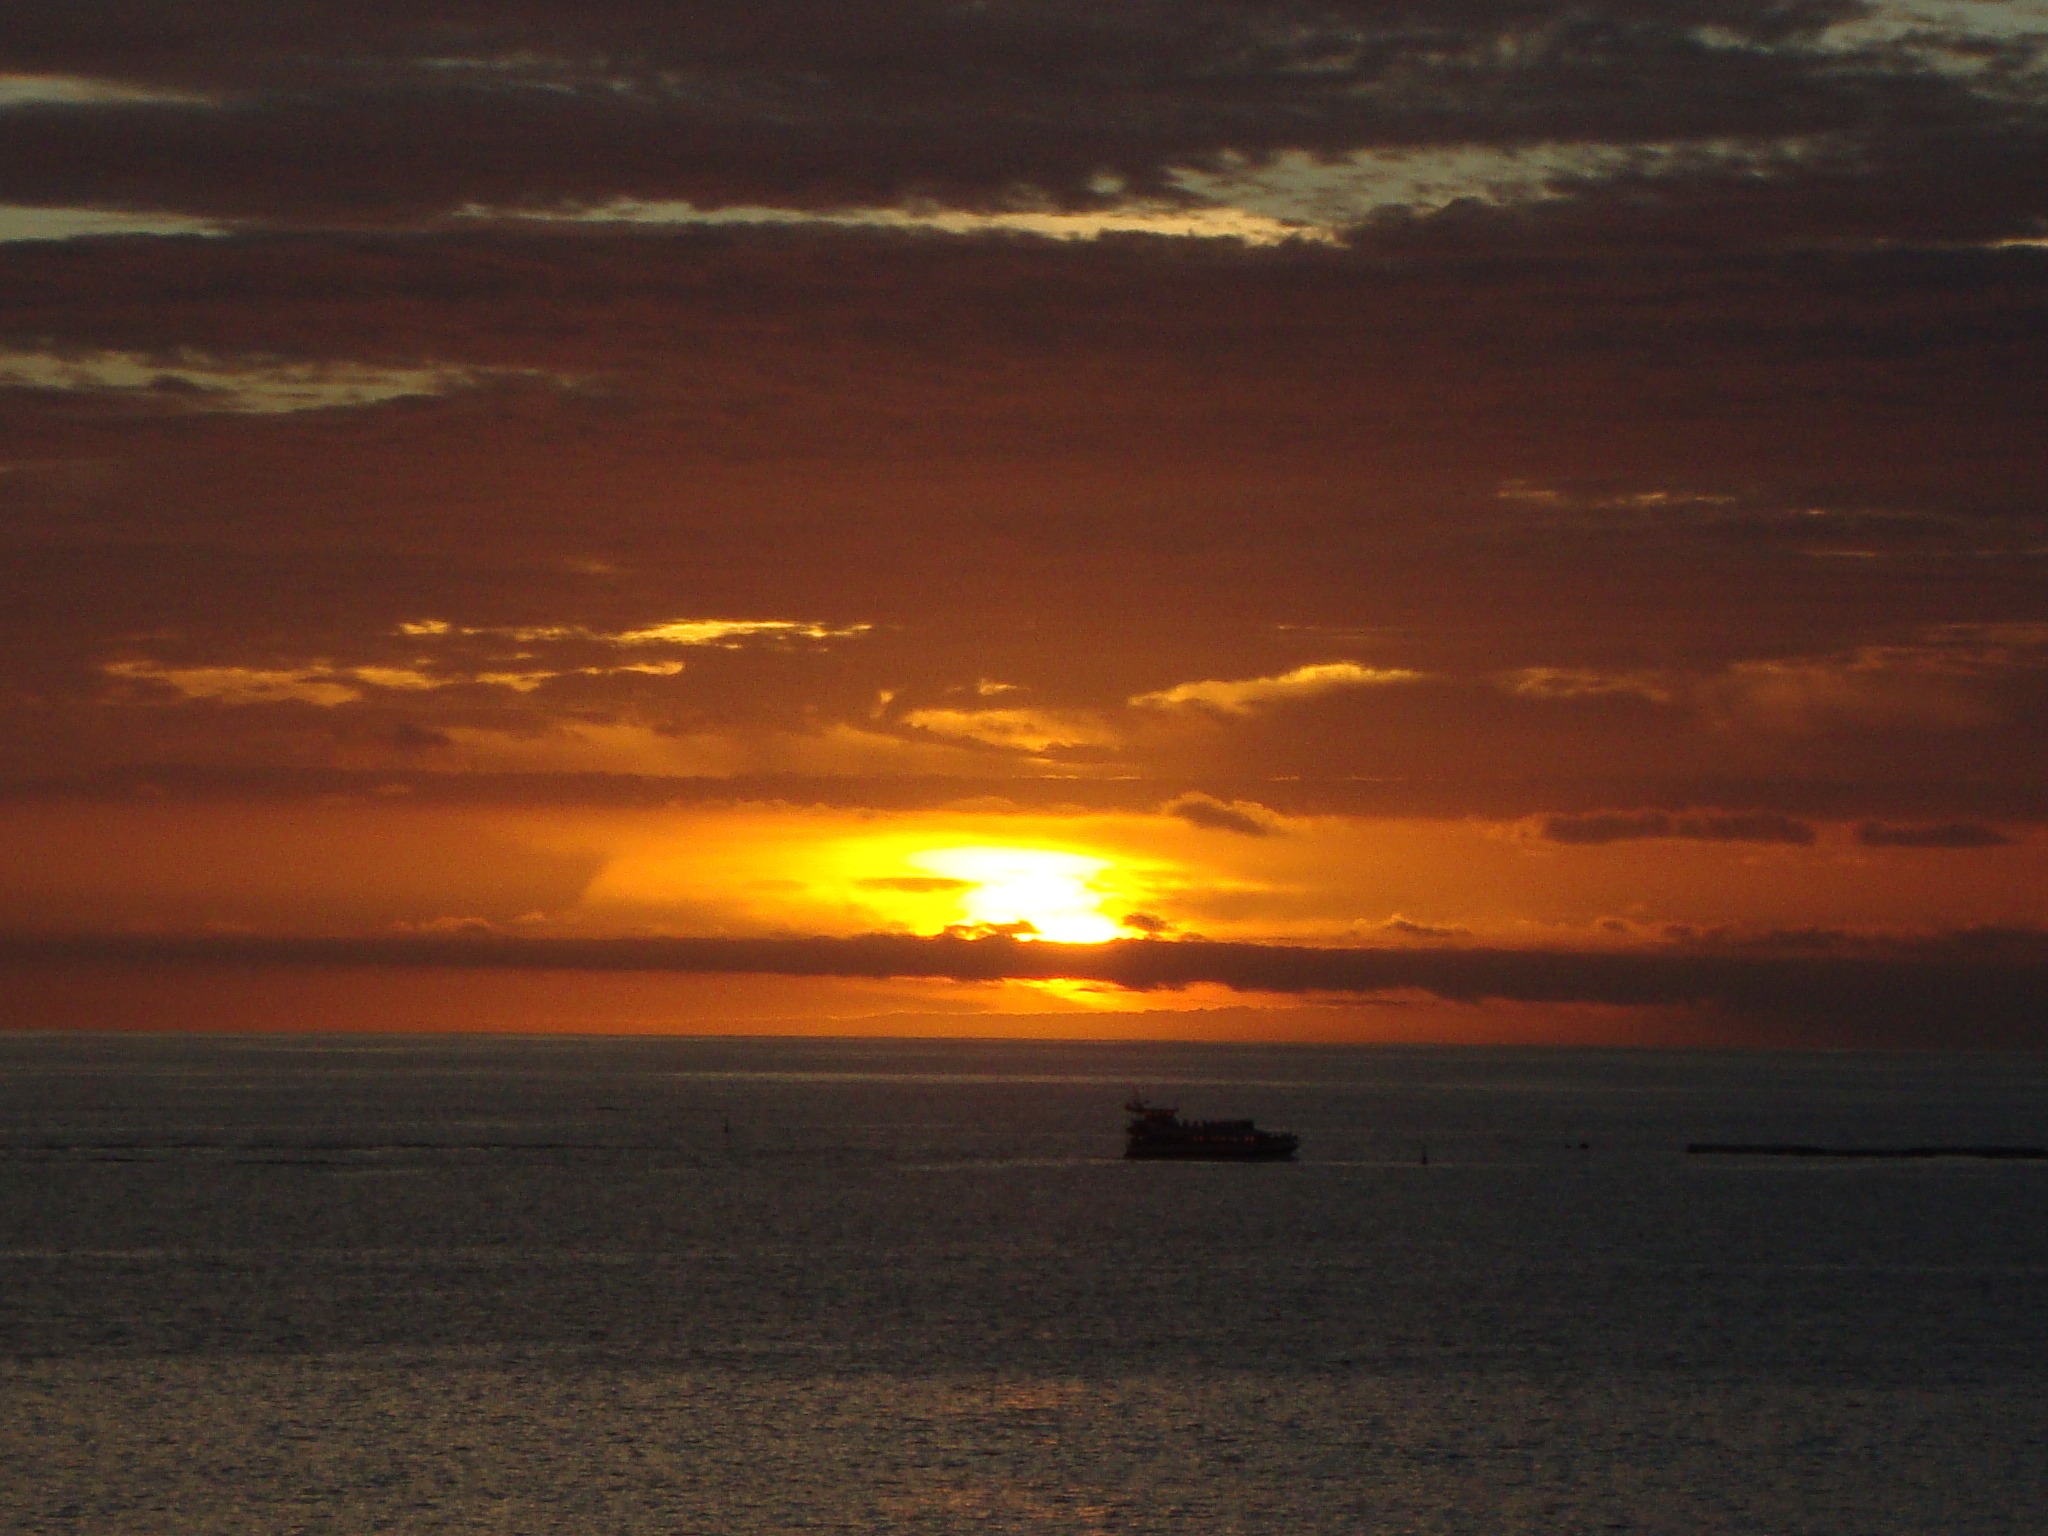
beach, sea, coast, ocean, horizon, cloud, sky, sun, sunrise, sunset, sunlight, morning, shore, dawn, dusk, evening, afterglow, by the sea, boat trip, red sky at morning